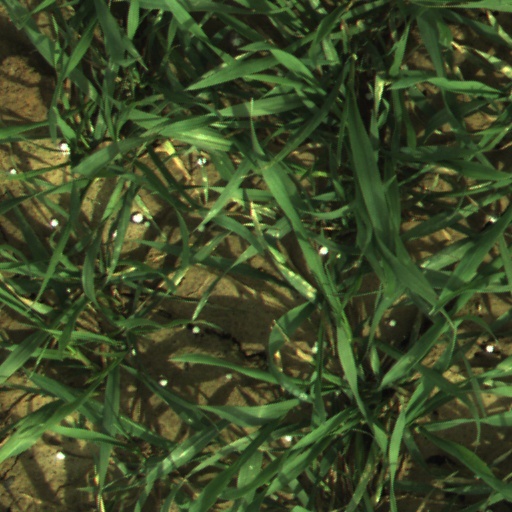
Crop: wheat